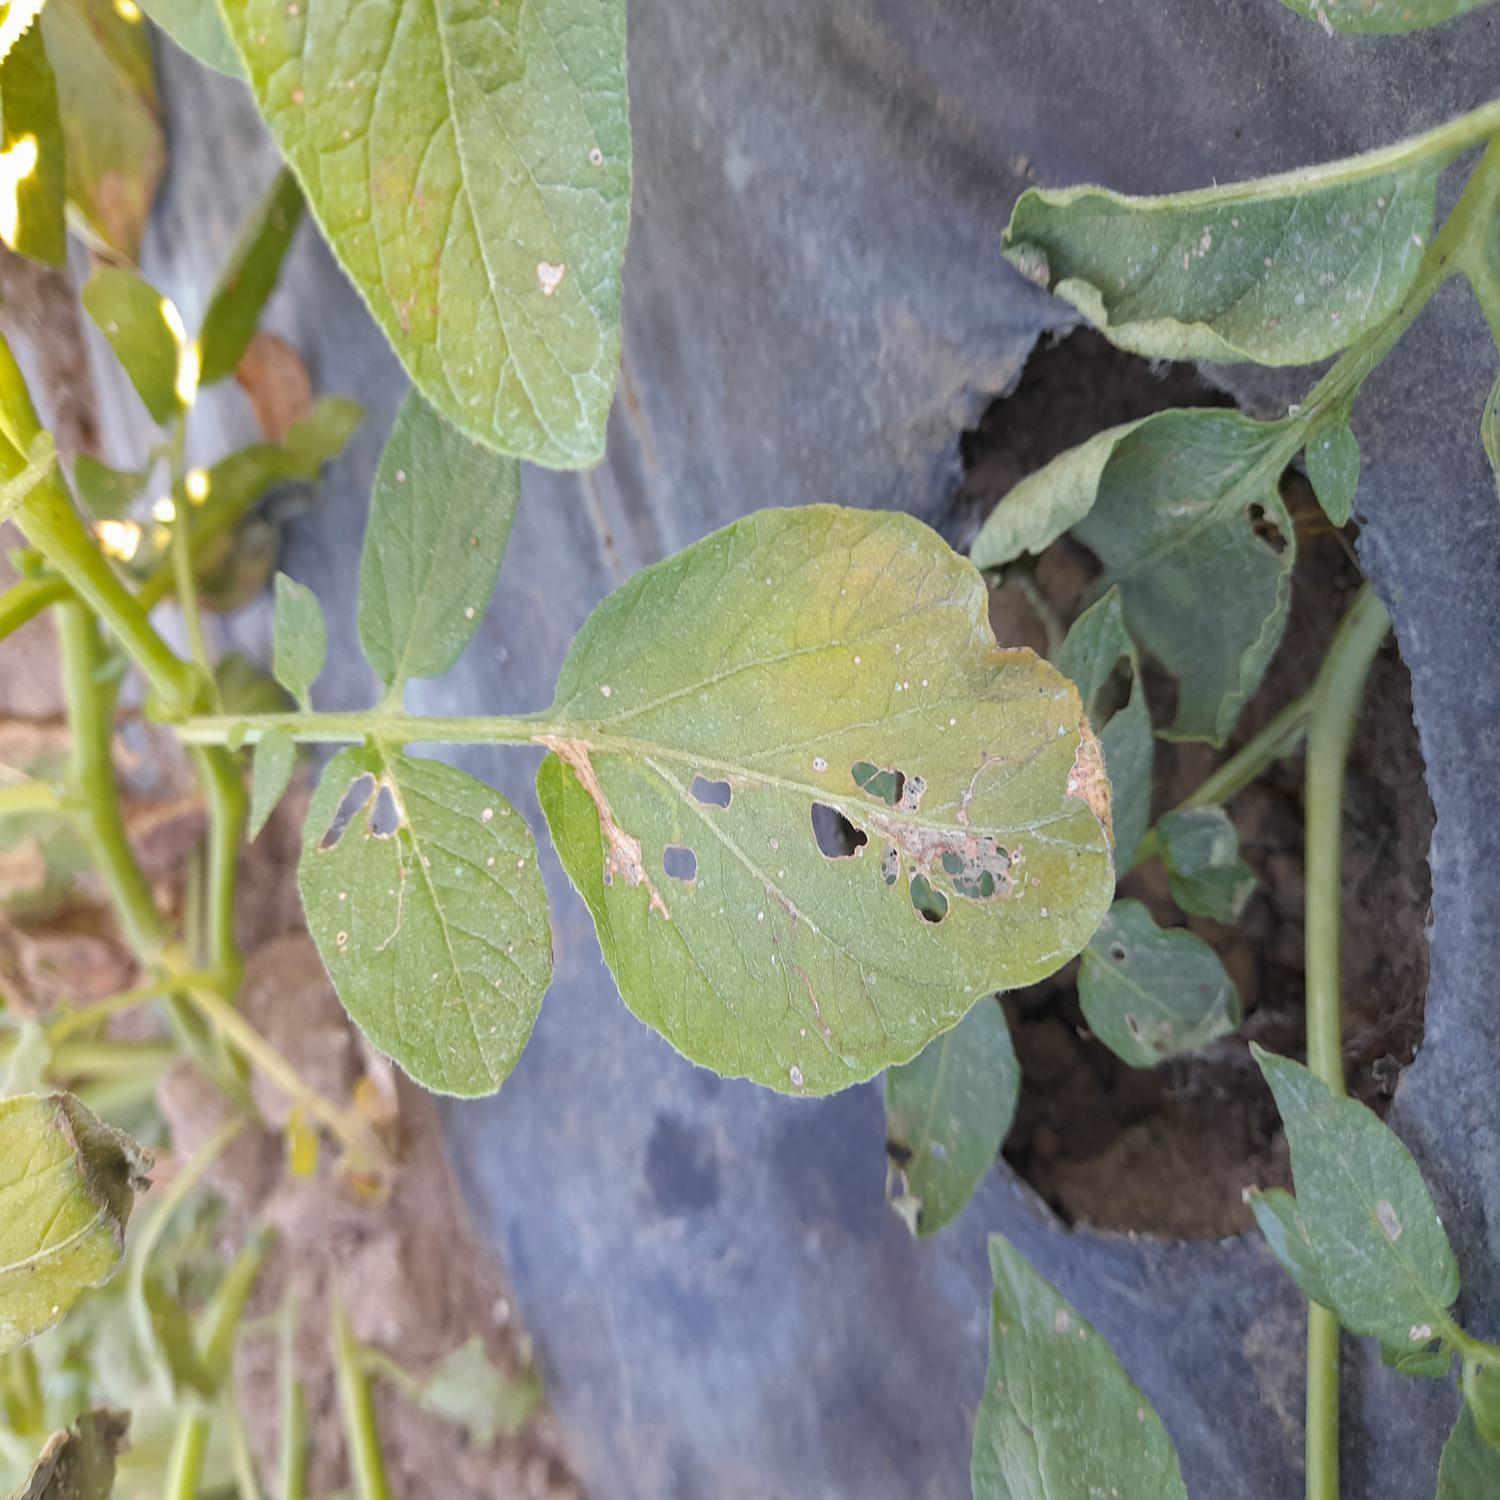
Label: Pest